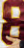
Number: 8